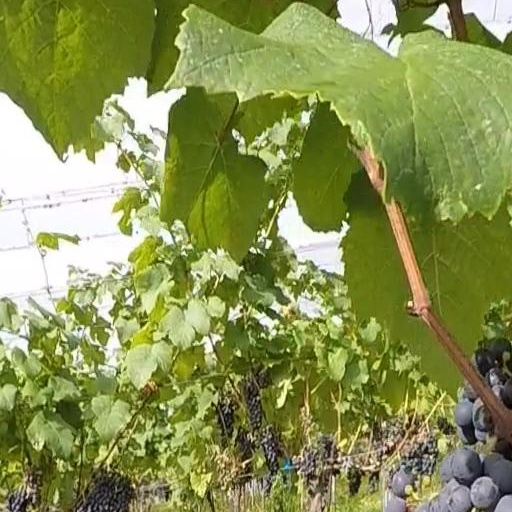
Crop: grape